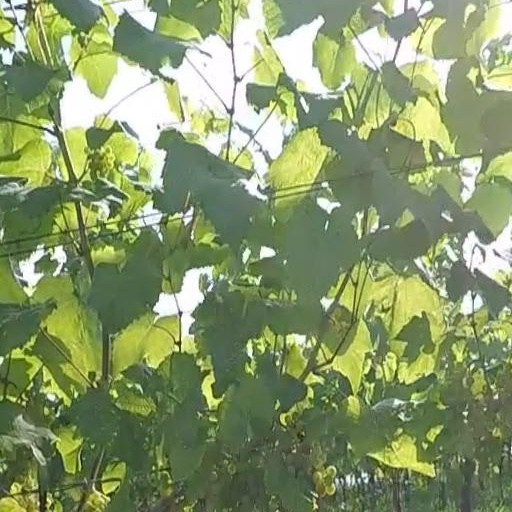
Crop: grape